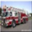
Label: truck